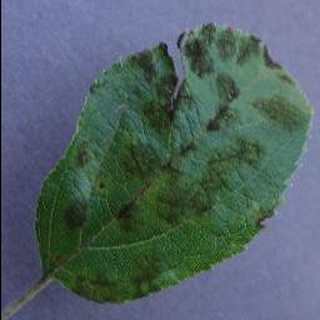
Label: apple_apple_scab